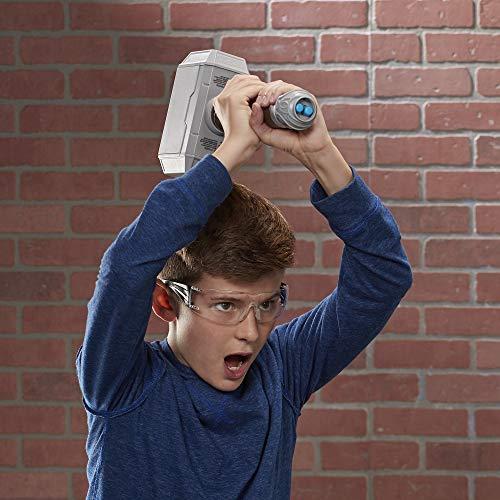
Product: Avengers NERF Power Moves Marvel Thor Hammer Strike Hammer NERF Dart-Launching Toy for Kids Roleplay, Toys for Kids Ages 5 and Up
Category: Toys & Games | Baby & Toddler Toys
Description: COLLECTIBLE TOYS: Look for other NERF Power Moves Marvel Avengers roleplay toys to start a collection, swap with friends, and give as gifts Each sold separately.
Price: $19.99
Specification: ProductDimensions:3.2x14x9inches|ItemWeight:10.6ounces|ShippingWeight:1.65pounds(Viewshippingratesandpolicies)|ASIN:B07VHDVN64|Itemmodelnumber:E7379|Manufacturerrecommendedage:5yearsandup